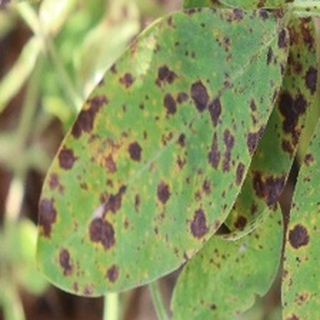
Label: groundnut_late_leaf_spot